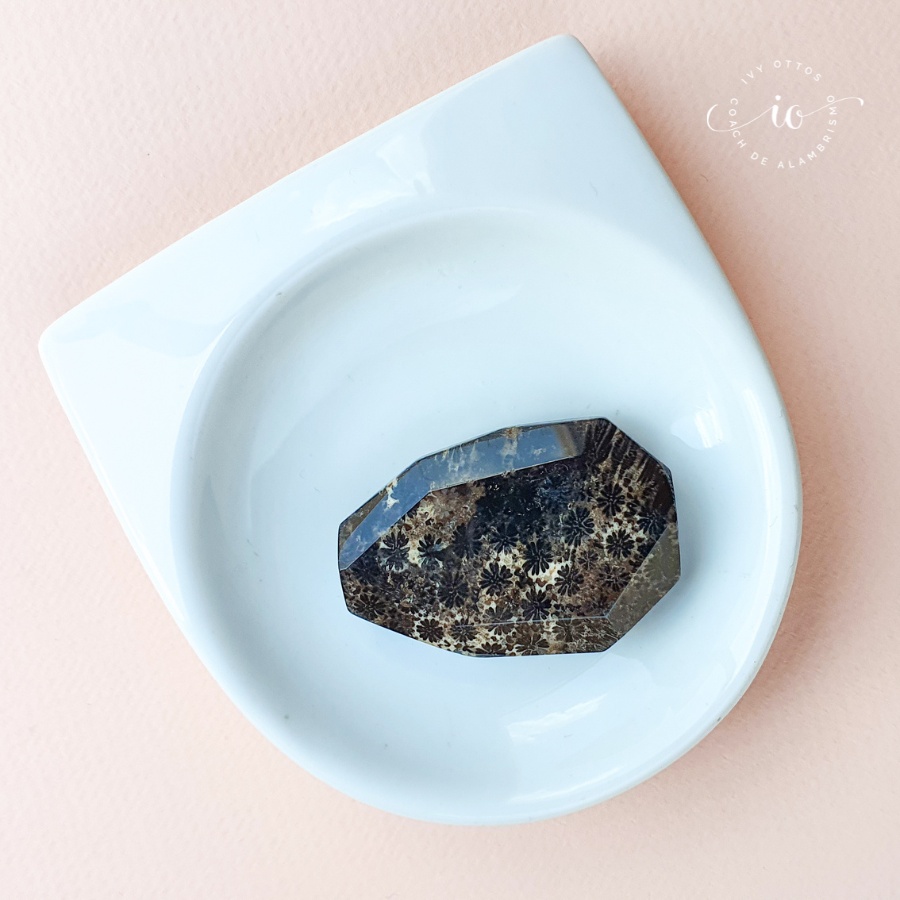
Maxipiedras exóticas: Ágata de flor negra 50x35mm
*****VENTA POR PIEZA***** Mide: 50x35mm El tamaño puede variar ligeramente Las vetas y el tono pueden variar ligeramente de una pieza a otra
Brand: ivyottosbisuteria
Category: Arts & Entertainment > Hobbies & Creative Arts > Arts & Crafts > Art & Crafting Materials > Embellishments & Trims > Loose Stones > Druzy Stones